Jaye Crockett

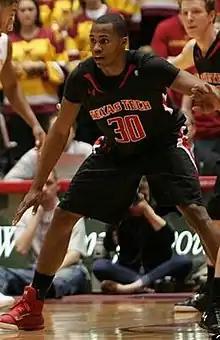
Crockett in February 2012

Jeffrey "Jaye" Crockett (born October 16, 1991) is an American professional basketball player for Keravnos of the Cyprus Basketball Division 1. He played college basketball for Texas Tech before playing professionally in Italy, Japan, Switzerland, Denmark, France, Lebanon, Australia and Greece.